Chapeltoun

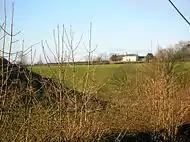
Chapeltoun Mains farm with 'Black Sawney's Park' in front, taken from near Chapeltoun Bridge.

No date is given for when James Somerville obtained Chapelton, however we know from Dobie that James McAlister, nephew of the aforementioned James, was the owner in 1874. This James McAlister, the nephew of James Somerville, also never married. Chapelton had been re-acquired into the Bollingshaw Barony for him by his father, Charles McAlister.